The Swoose

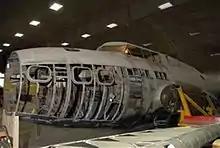
Under restoration

"The Washington Post" reported on 3 November 2007 that the Air and Space Museum's collections committee, an advisory group on the acquisition and transfer of aircraft, had voted 5–4 on 28 September 2007 for deaccessioning "The Swoose" and transferring it to the National Museum of the United States Air Force in Dayton, Ohio. The panel forwarded its decision to Gen. John R. "Jack" Dailey, the museum director, and Donald S. Lopez Sr., the deputy director, who subsequently decided to stand by the committee's recommendation. "There were good arguments on both sides", said Dailey, who had requested a collections review to alleviate a storage crunch at the aforementioned Paul E. Garber Restoration Facility, where "The Swoose" had been in storage since 1961. The bomber had never been in a plan to be displayed, Dailey noted. A recommended condition of this transfer was that the National Museum of the United States Air Force transfer ownership of a restored B-17 to the National Air and Space Museum's Steven F. Udvar-Hazy Center annex for display, as that museum otherwise lacked a Boeing B-17. The matter was discussed by the governing board of the Dayton museum, and with the recent arrival of the B-17F "Memphis Belle", it was decided that continued display of the museum's B-17G "Shoo Shoo Shoo Baby" would be unnecessary. Upon completion of the restoration and display of "The Swoose", "Shoo Shoo Baby" will be transferred to the Washington D.C. museum for display. The historic "Memphis Belle" already had its restoration completed by late 2017, and it was placed on display indoors on 17 May 2018 at the NMUSAF.